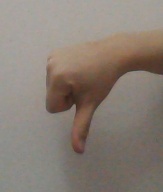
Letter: waw